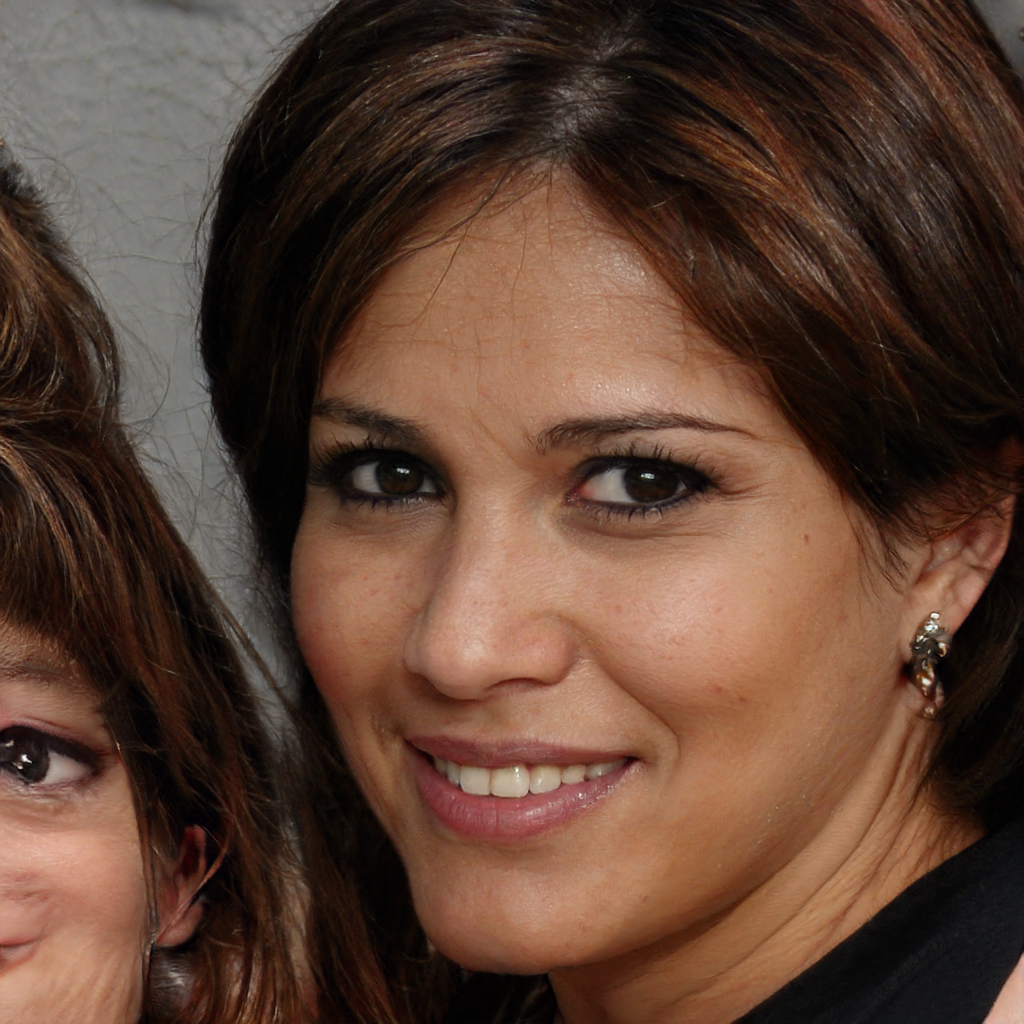
Label: Colored